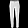
Label: Trouser